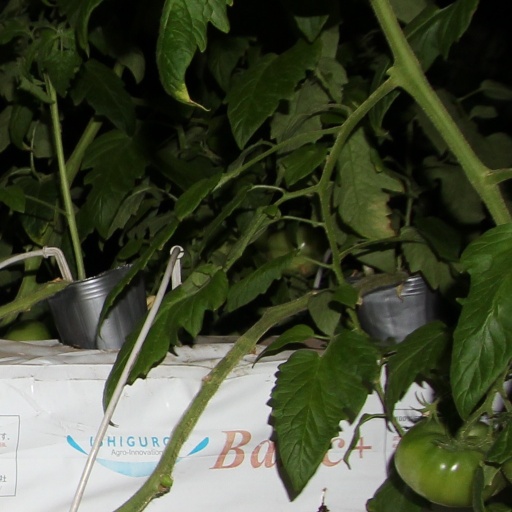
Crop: tomato